Typhoon Utor (2006)

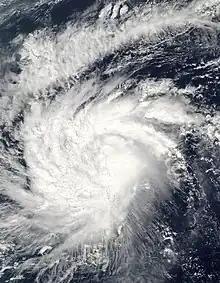
Satellite image of a sprawling tropical cyclone, centered at the image's center. The white clouds of the storm takes up most of the image, with dark blue season visible on the image's extremities.

Although the Philippine Atmospheric, Geophysical and Astronomical Services Administration (PAGASA) did not recommend their delay, both the 2006 ASEAN and East Asia summits in Cebu City were postponed due to the threat of Utor impacting the city; officials denied allegations that the postponements were instead due to a possible terrorist attack. This was the first time than an ASEAN summit had been postponed due to inclement weather. Potentially hazardous conditions also delayed humanitarian aid to victims of Typhoon Durian, which struck the Philippines in late November. The first Public Storm Warning Signals for the Philippines were issued by the PAGASA on December 8 for several islands in the central Philippines. The third level of the four-tier warning system was issued for Samar, Leyte, and Biliran. With landfall imminent on December 9, 15,000 people were evacuated to temporary evacuation shelters from around 12 villages. This figure increased to 59,000 people as landfall occurred and later to 91,121 with the storm passing over the Philippines. Most of the evacuees were from Albay due to fears of deadly mudslides and lahars associated with Mount Mayon as witnessed during Typhoon Durian. In addition, the Philippines Office of Civil Defense considered relocating Typhoon Durian refugees in the Bicol Region to special "holding areas". Other domestic flights were also cancelled.